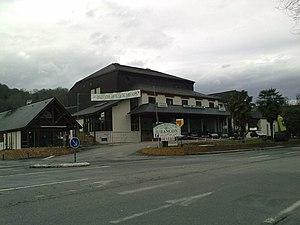
Cave de Gan
Gan est une commune française située dans le département des Pyrénées-Atlantiques en région Nouvelle-Aquitaine.